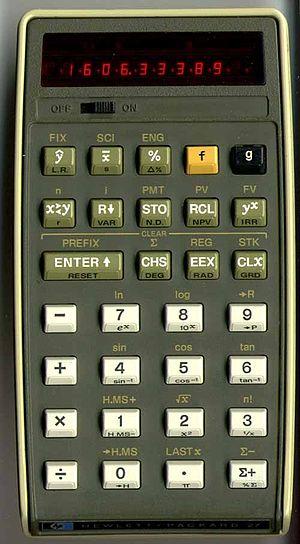
Dès l'introduction en 1972 de sa première calculatrice scientifique de poche, la HP-35, la firme Hewlett-Packard s'est imposée dans la communauté scientifique et chez les étudiants. Optant pour la notation polonaise inverse dès le milieu des années 1960 avec les précurseurs que furent les séries HP 98XX, Du fait de l'absence de l'utilisation de parenthèse, l'utilisation semble inhabituelle, mais l'on constate rapidement qu'elle est beaucoup plus proche de ce qui se passe lorsque l'on effectue les calculs a la main, utilise moins d’opération que sur les autres calculettes et permet de voir les résultats intermédiaires.